Berlin, Maryland

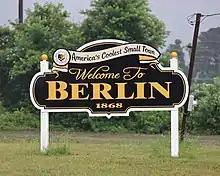
Berlin welcome sign

The town of Berlin lies over land that was originally the 300-acre Burley Plantation, patented by William Tomkins in 1677. With the development of ancient Native American migratory and hunting trails into colonial highways, the Burley Plantation became a crossroads of a post road leading to Philadelphia (today's Main Street) and the Sinepuxent Road. Berlin developed in the early-19th century at this crossroads, where a tavern, blacksmith shop, and livery were among the first established businesses in the new town. Regional tradition asserts that the pronunciation of the town's name, "Burl'in" with emphasis on the first syllable, stems from the "Burley Inn", the early tavern that stood at the crossroads of the Philadelphia Post and Sinepuxent Roads.